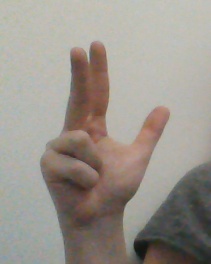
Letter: al